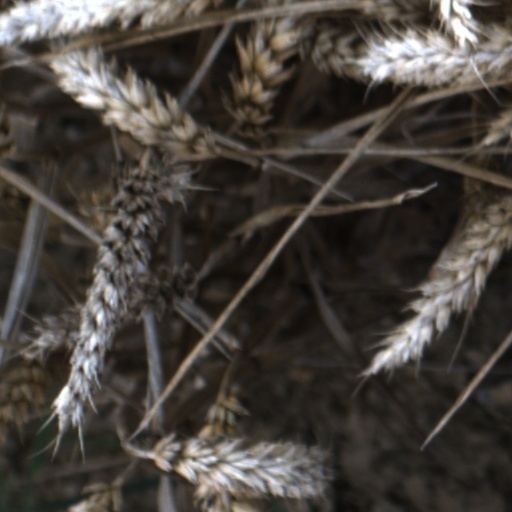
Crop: wheat